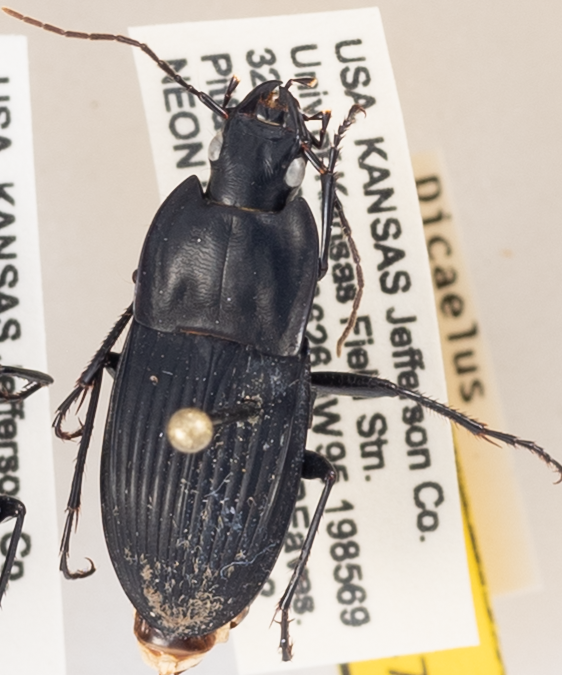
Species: Dicaelus elongatus
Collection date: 2019-06-12
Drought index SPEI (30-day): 1.13
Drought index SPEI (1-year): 1.13
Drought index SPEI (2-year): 0.71